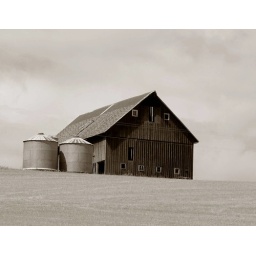
I took this barn image on a overcast rainy day in rural Hillsboro,Or. B&amp;amp;W brown toned.